Parliament Jokes

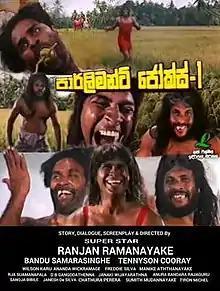

Parliament Jokes is a 2002 Sri Lankan Sinhala comedy, action film directed by Ranjan Ramanayake and produced by Lal Kaluarachchi for Lak films. It stars Ranjan Ramanayake, comic duo Bandu Samarasinghe, and Tennyson Cooray in lead roles along with Ananda Wickramage, Wilson Karunaratne, Sasanthi Jayasekara and Sanoja Bibile. It is the 973rd Sri Lankan film in the Sinhala cinema.